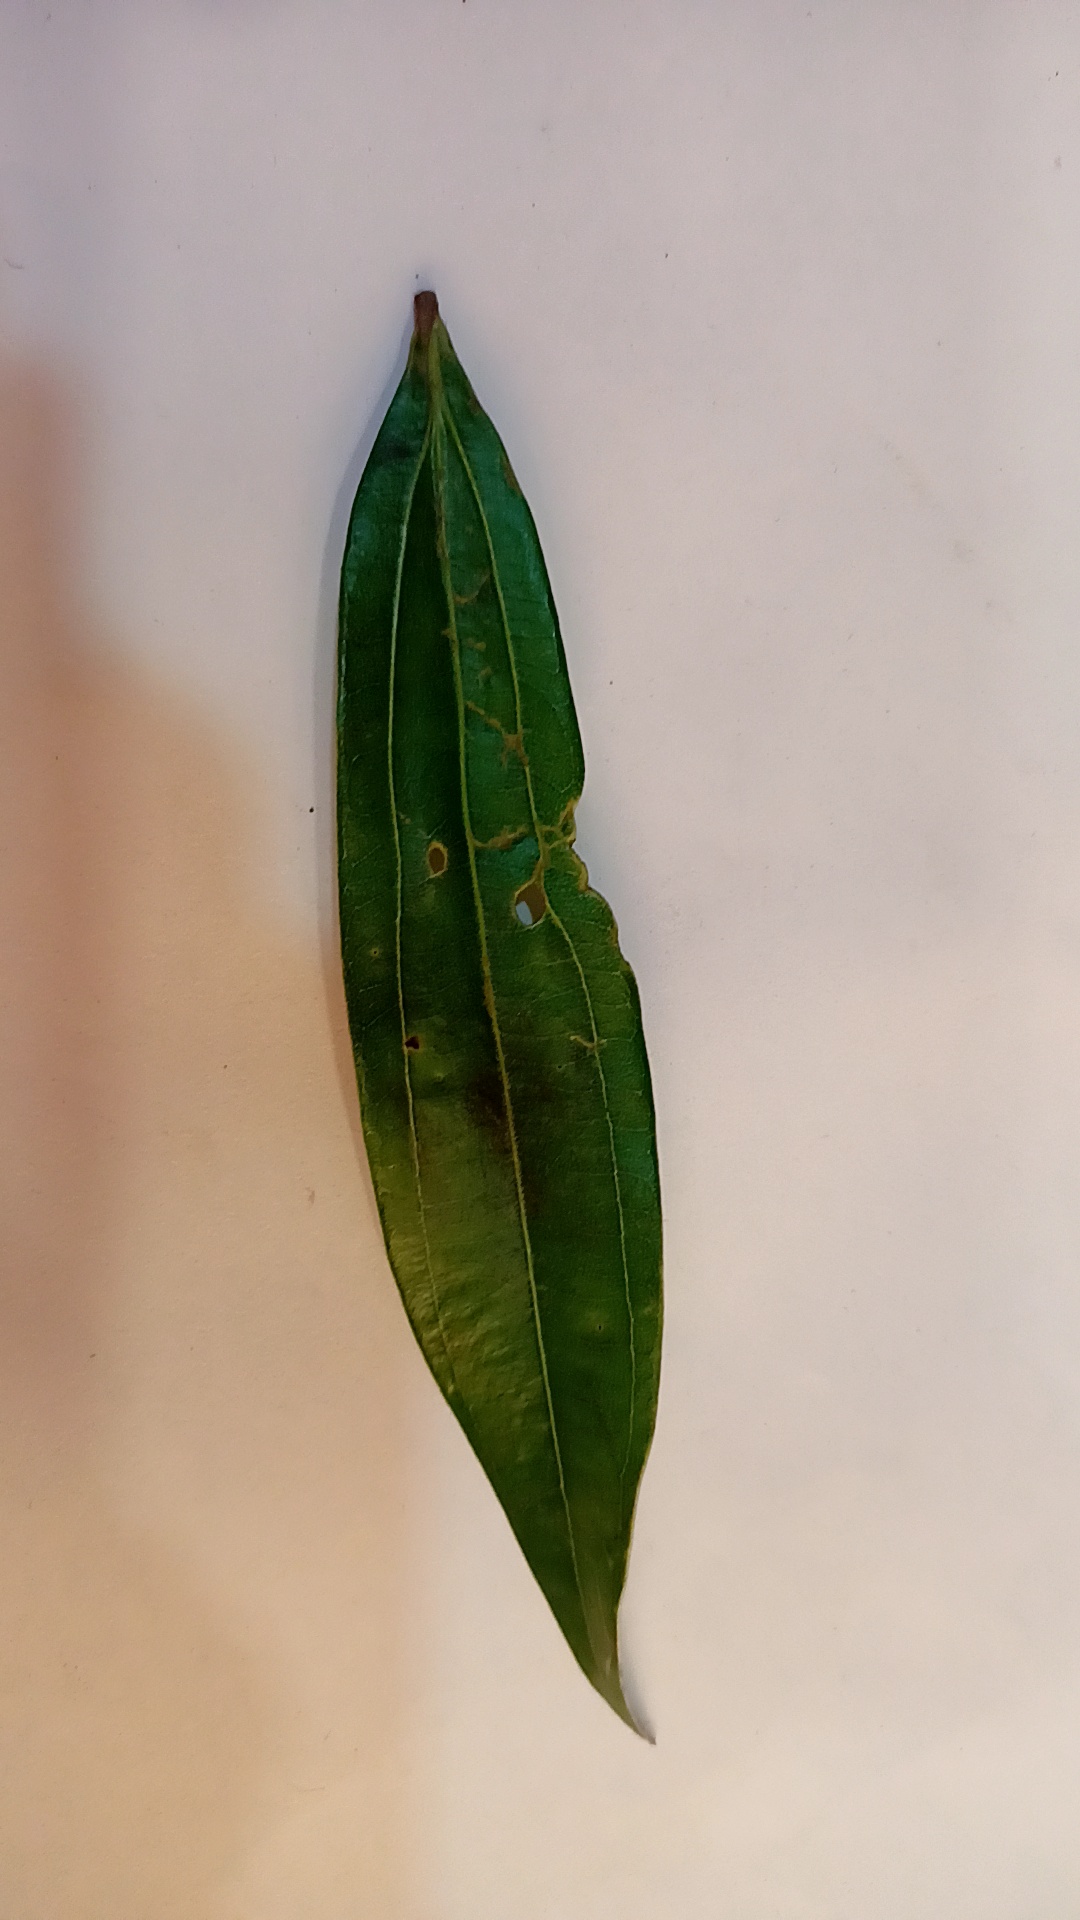
Label: Disease